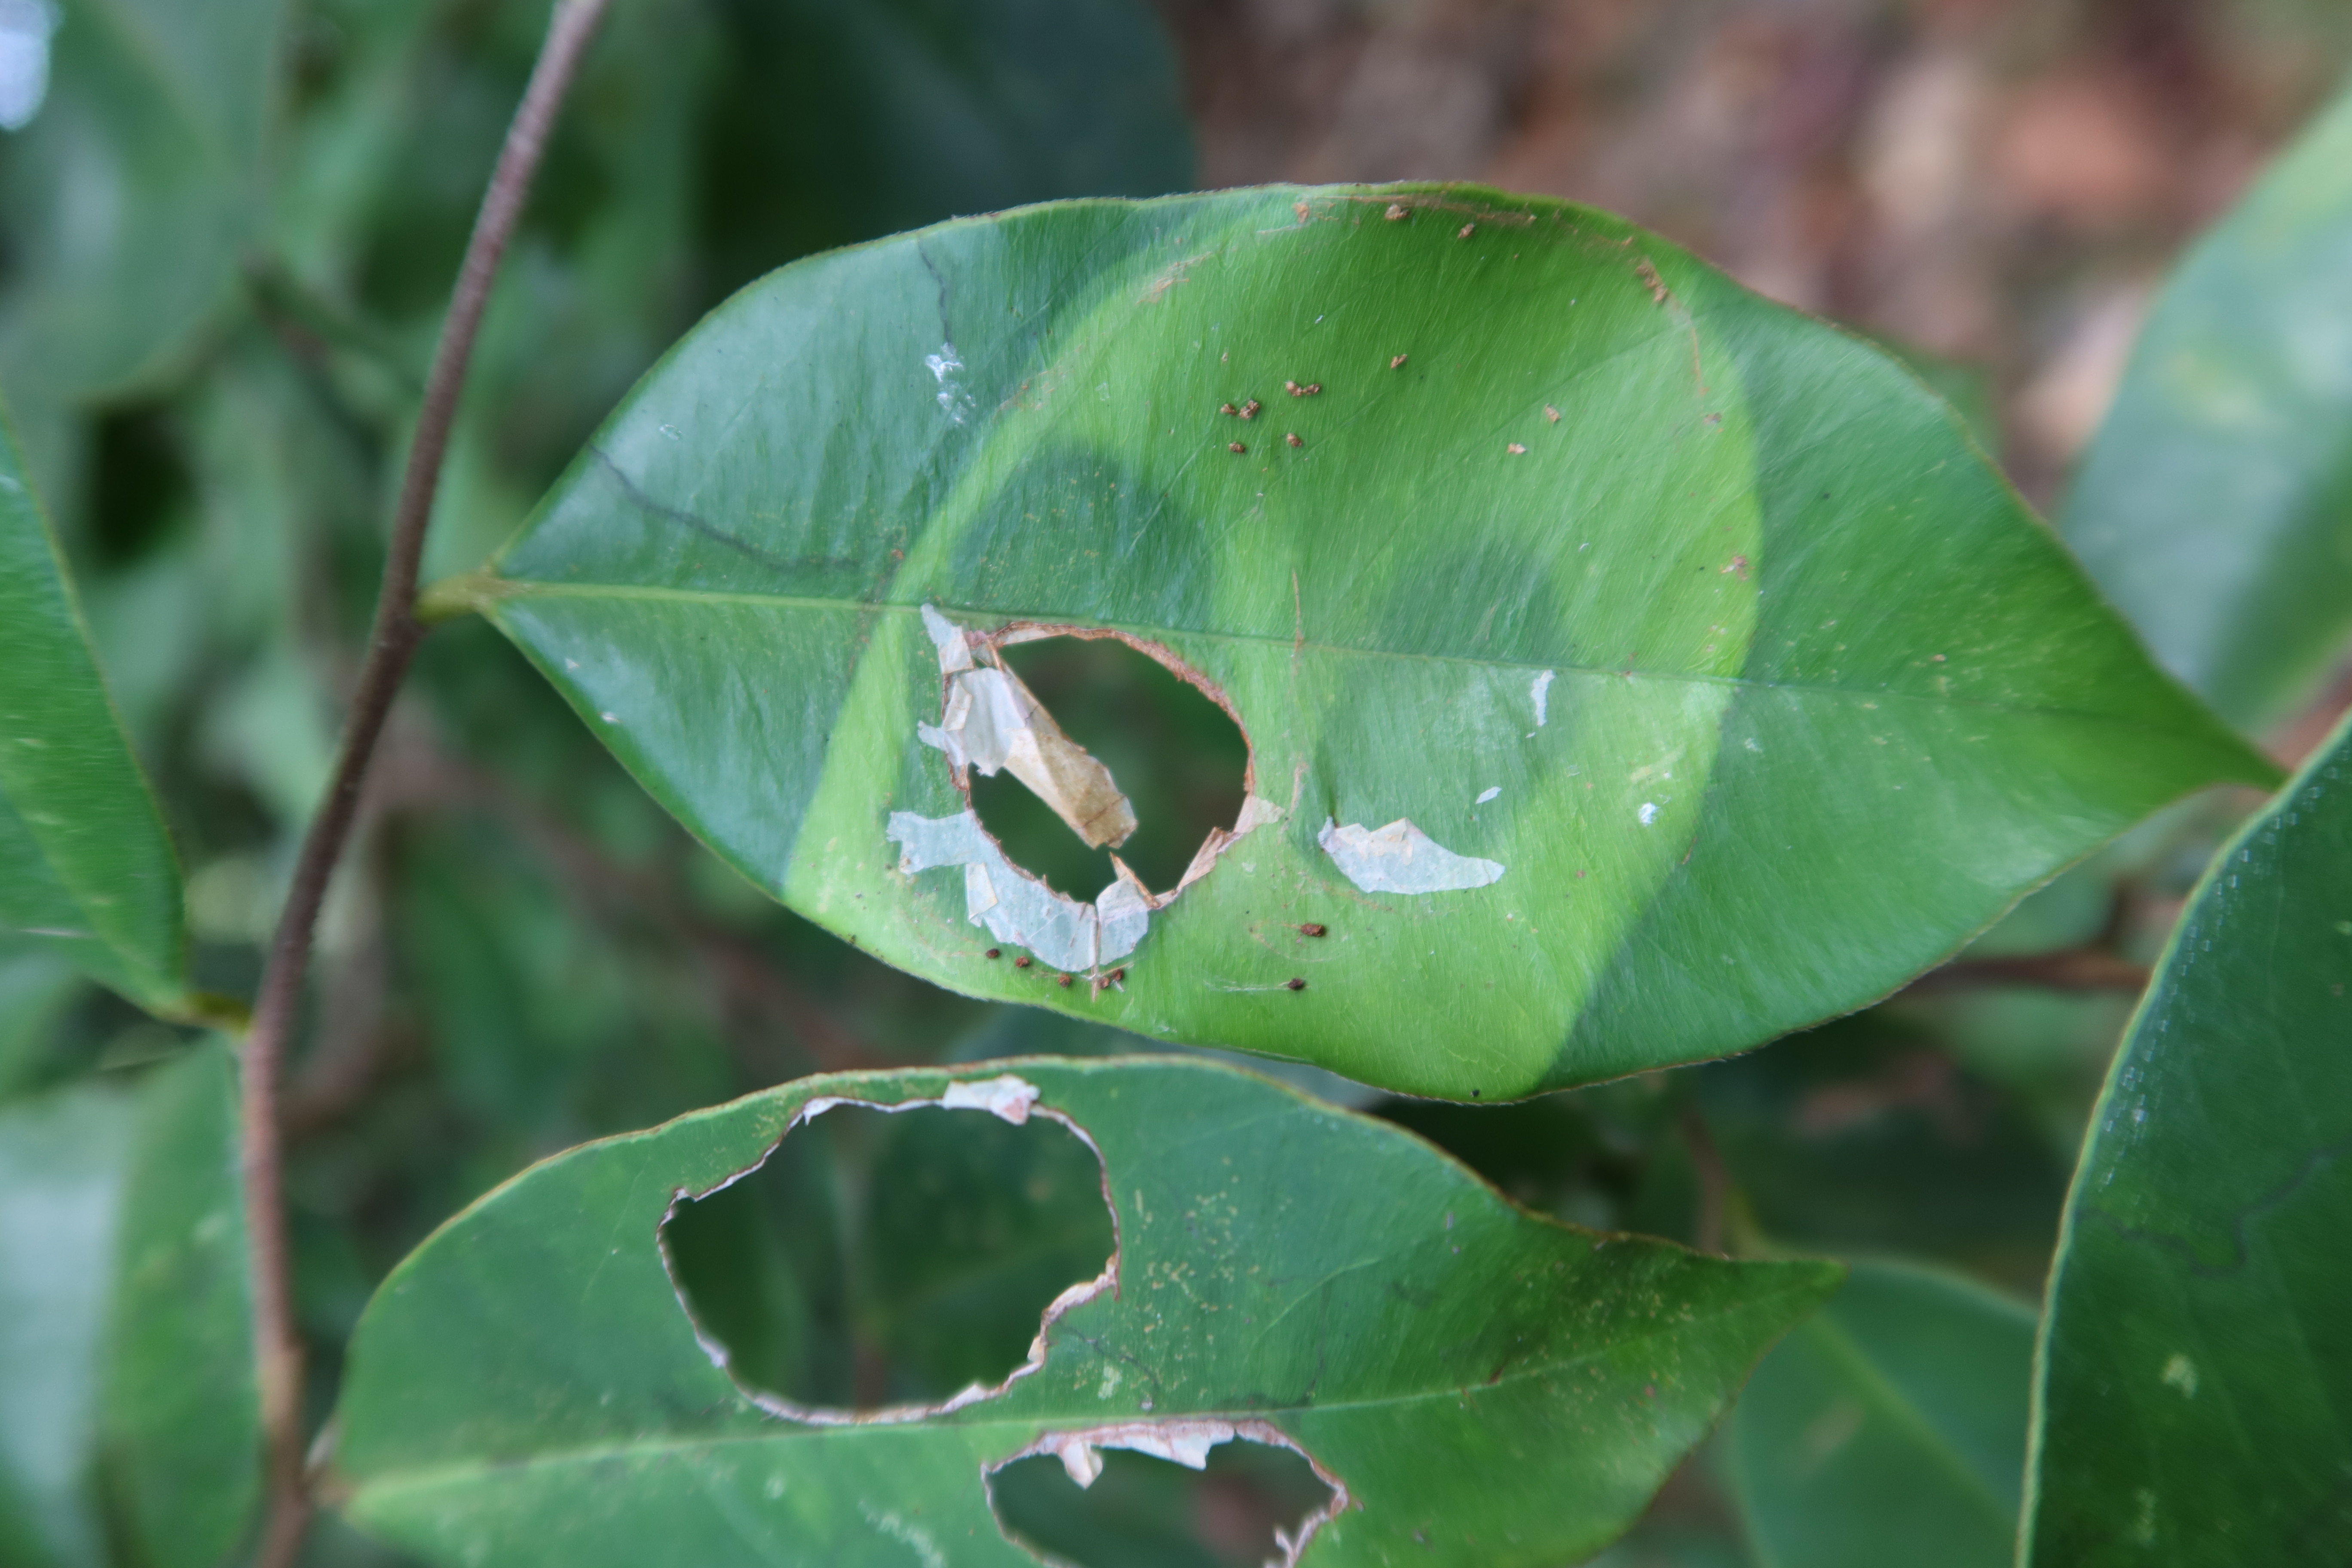
Label: Brown clumps